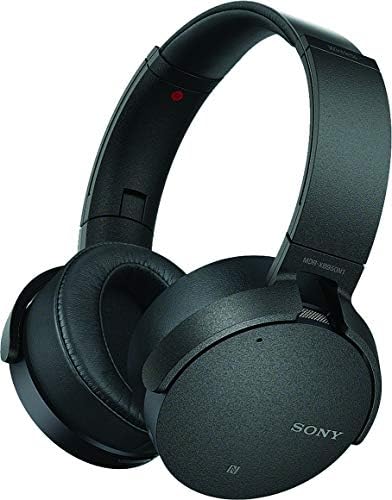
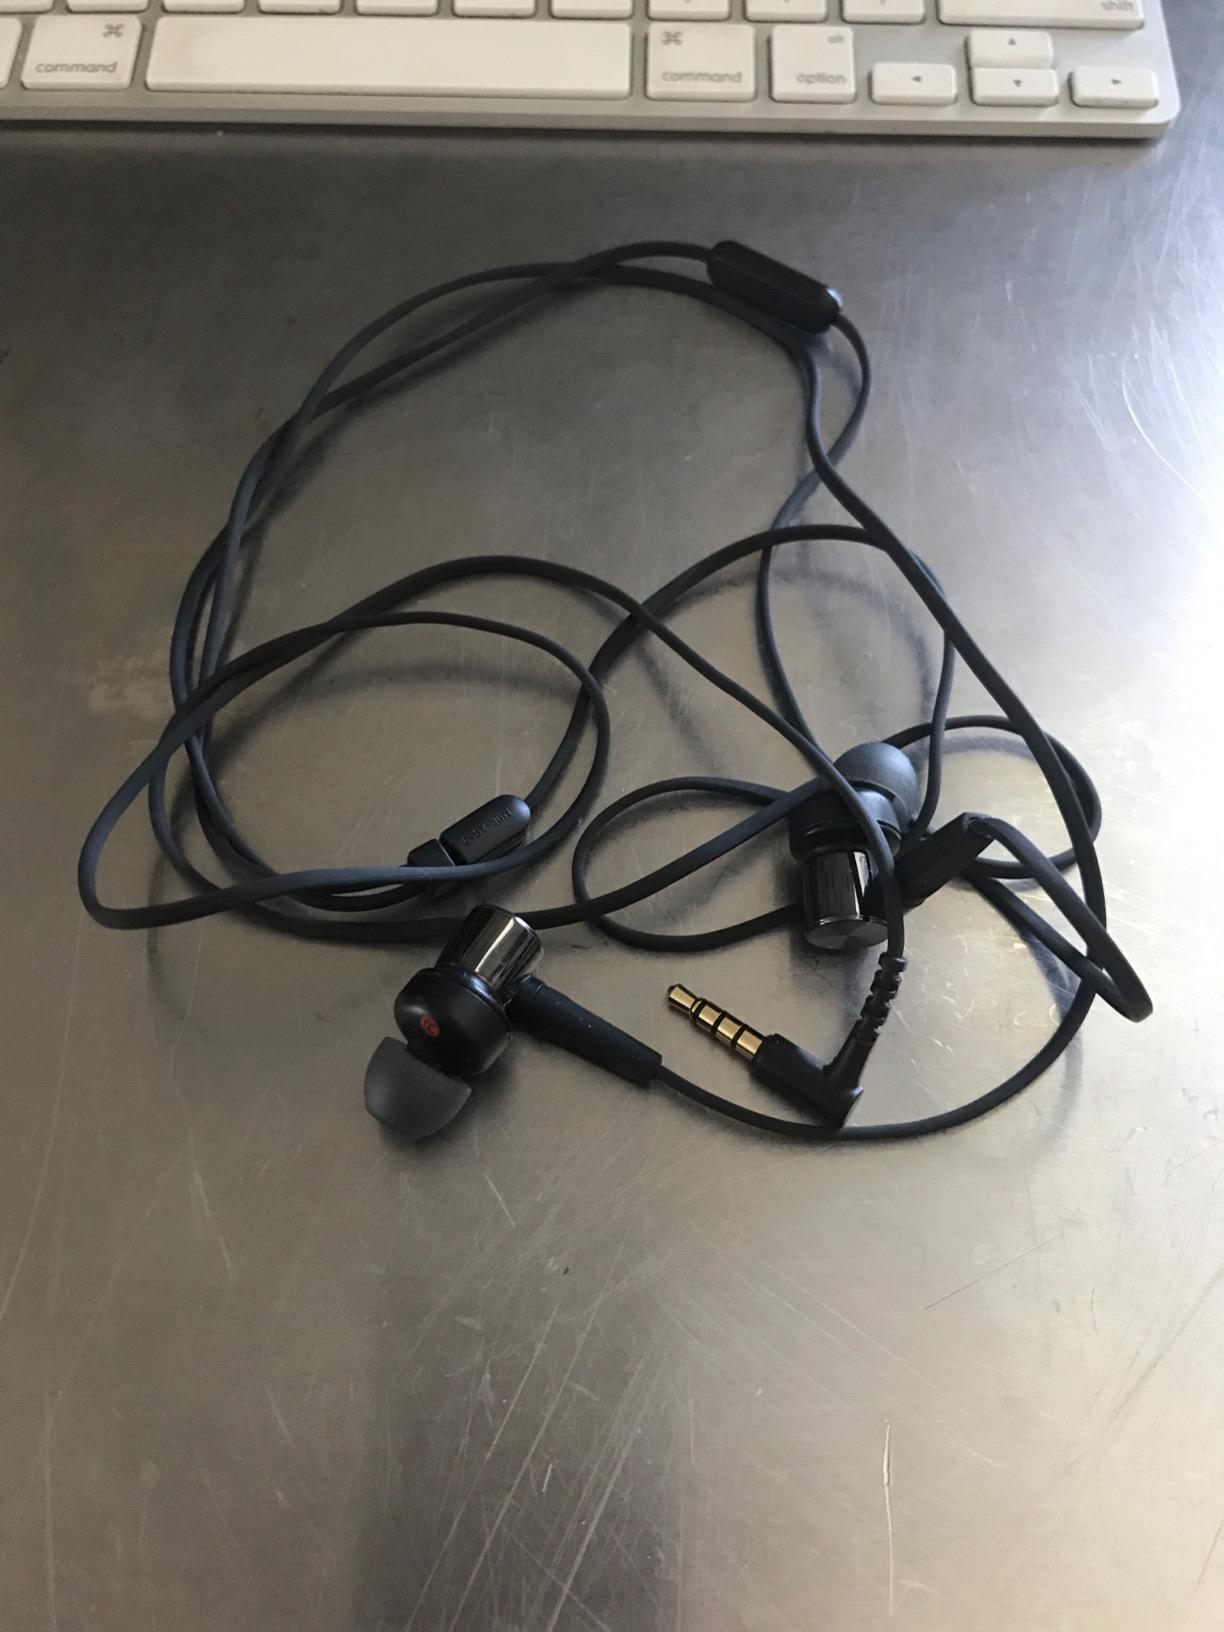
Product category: headphones
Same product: no